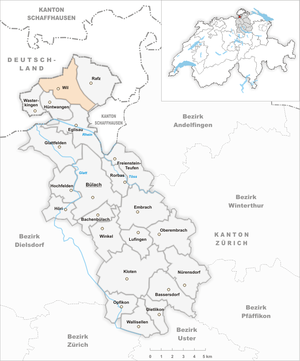
Wil est une commune suisse du canton de Zurich.